Qedarites

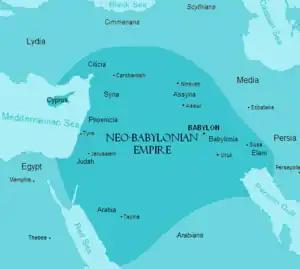
The Neo-Babylonian Empire at its maximum extent after Nabonidus's campaigns in Arabia.

One Abyaṯiʿ ben Teʾri, who appears to have been unrelated to Yauṯaʿ, became king of the Qedarites with Assyrian approval after going to Nineveh to swear his allegiance to Ashurbanipal and pledge to pay him tribute.